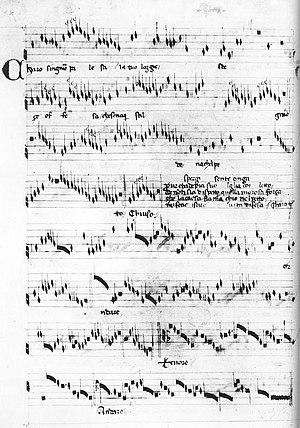
Florence: Biblioteca Nazionale Centrale, Panciatichiano 26
Polyphonic Music of the Fourteenth Century est un ouvrage constitué de 24 volumes, paru entre 1956 et 1991 aux Éditions de l'Oiseau-Lyre, qui présente en notation moderne le répertoire complet de la musique polyphonique du XIVᵉ siècle, soit plus de 2 000 pièces.